Spider-Man (1978 film)

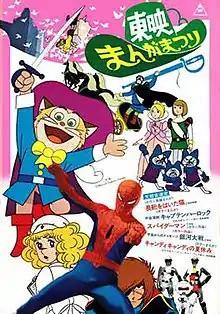
Pamphlet for the Summer 1978 Toei Cartoon Festival, where "Spider-Man" premiered.

, also referred to as Japanese Spider-Man, is a 1978 Japanese superhero film based on the Marvel Comics character Spider-Man and also a spin-off from the Japanese Spider-Man television series. The film was directed by Kōichi Takimoto, written by Susumu Takahisa, and produced and distributed by Toei Company.